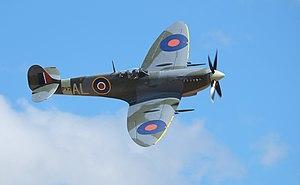
Digital Combat Simulator est un simulateur de vol de combat et de vol civil développé par Eagle Dynamics en association avec The Fighter Collection, paru en 2012.